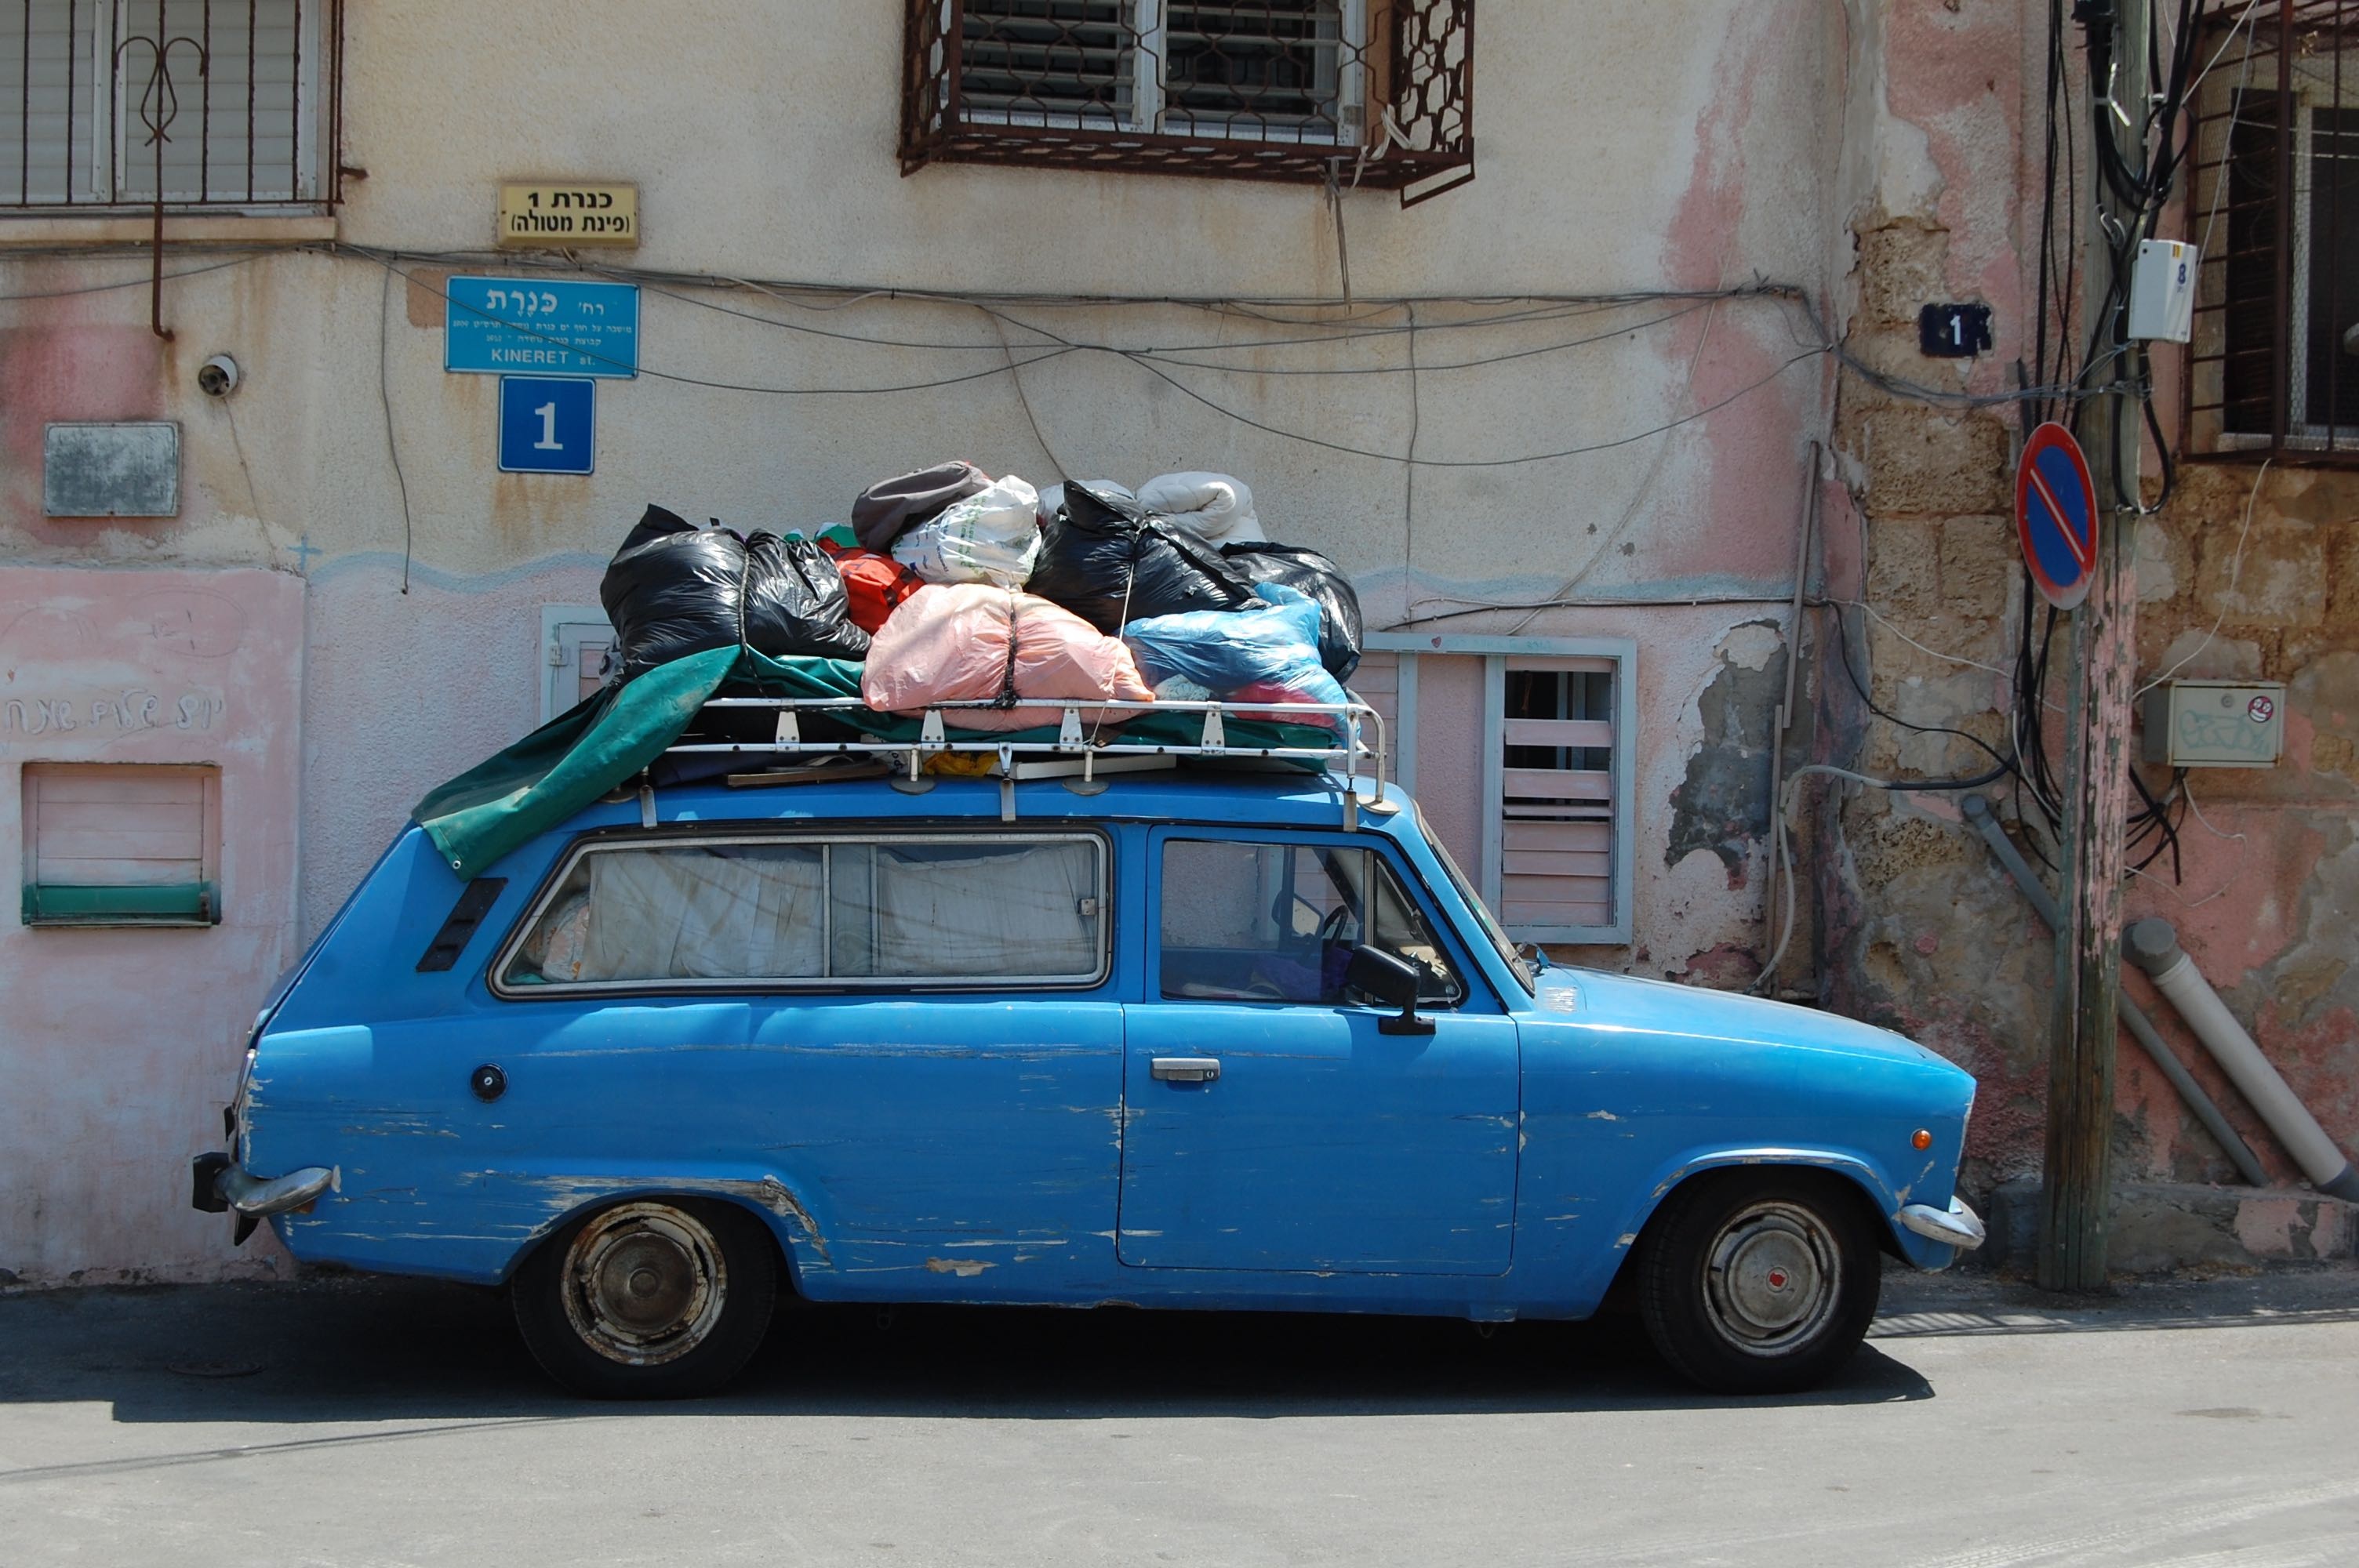
car, vehicle, auto, motor vehicle, vintage car, family, sedan, classic, israel, antique car, land vehicle, automobile make, compact car, family car